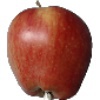
Label: Apple Red 1